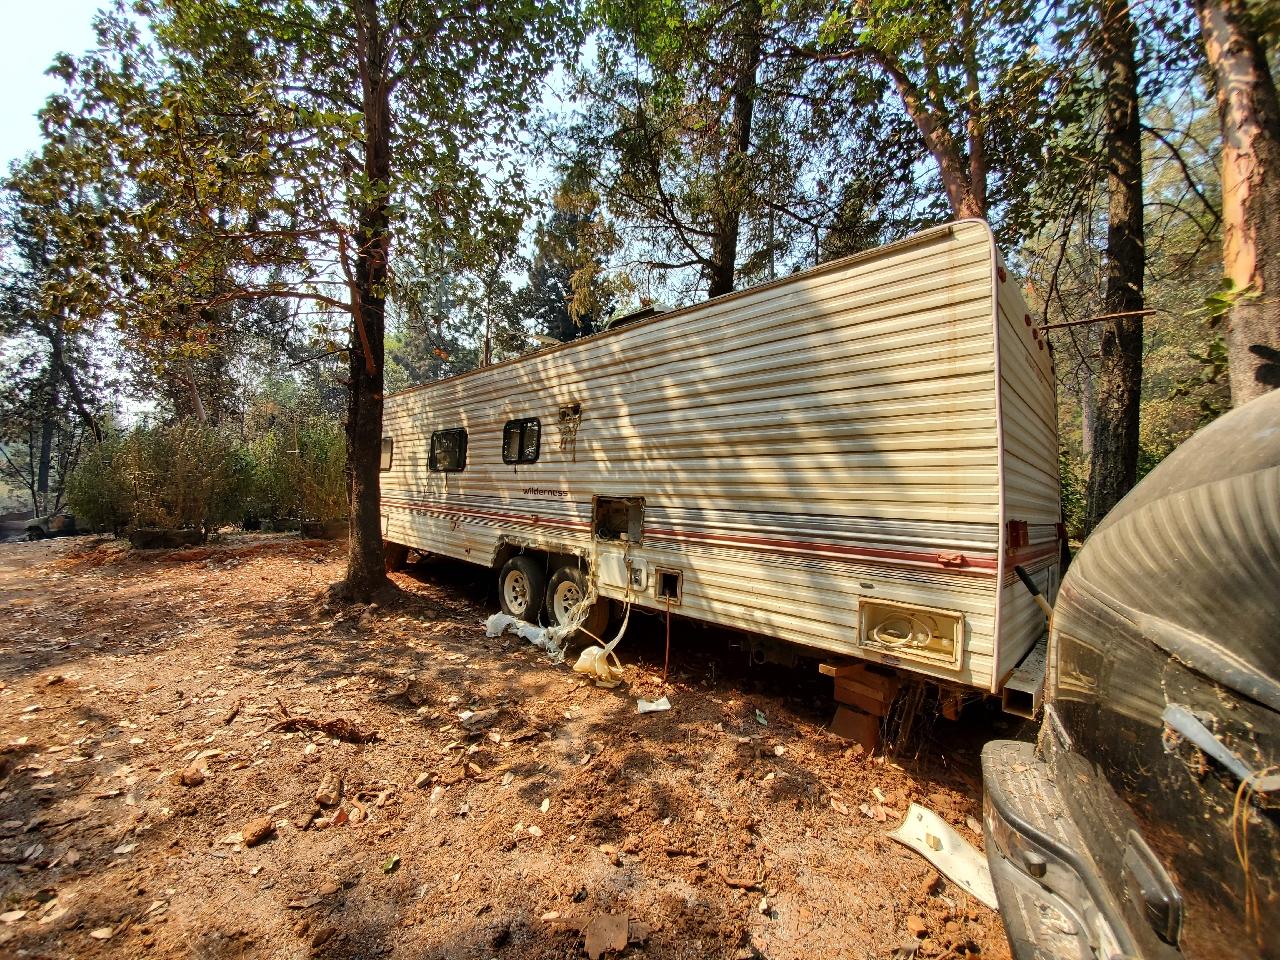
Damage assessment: major